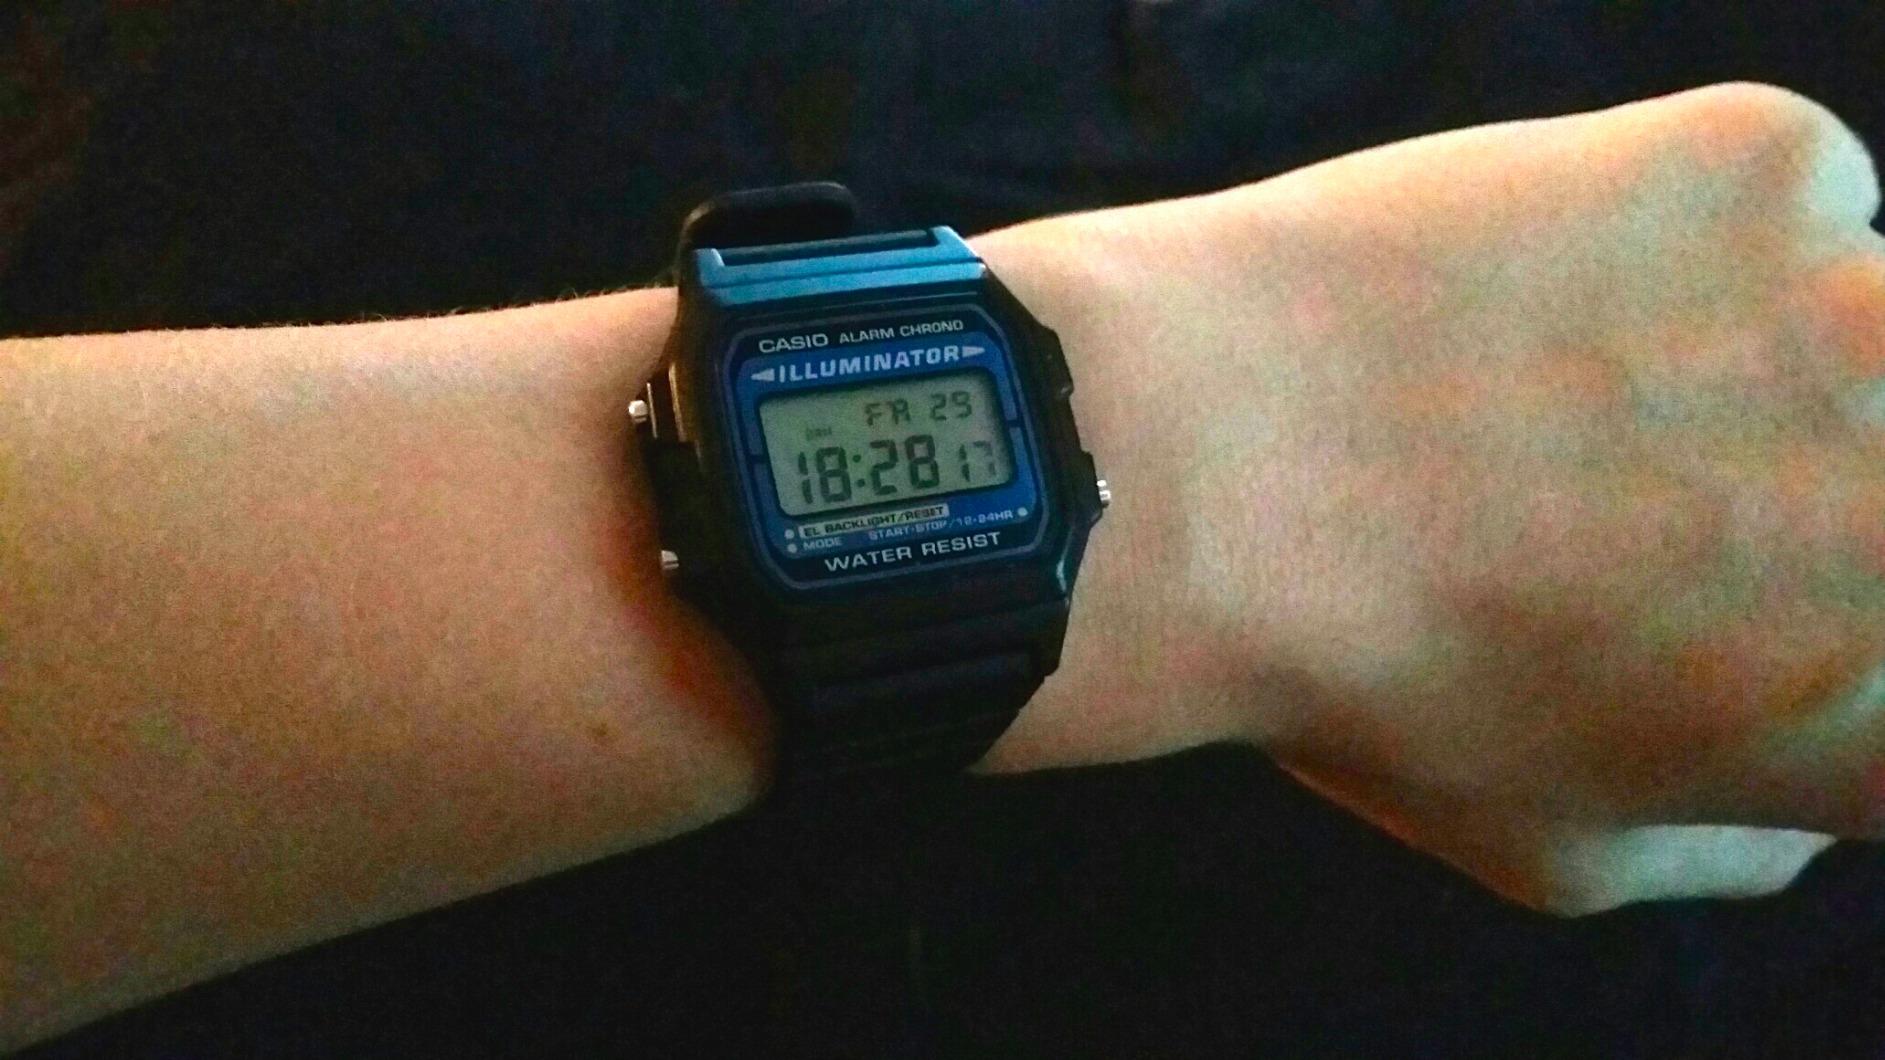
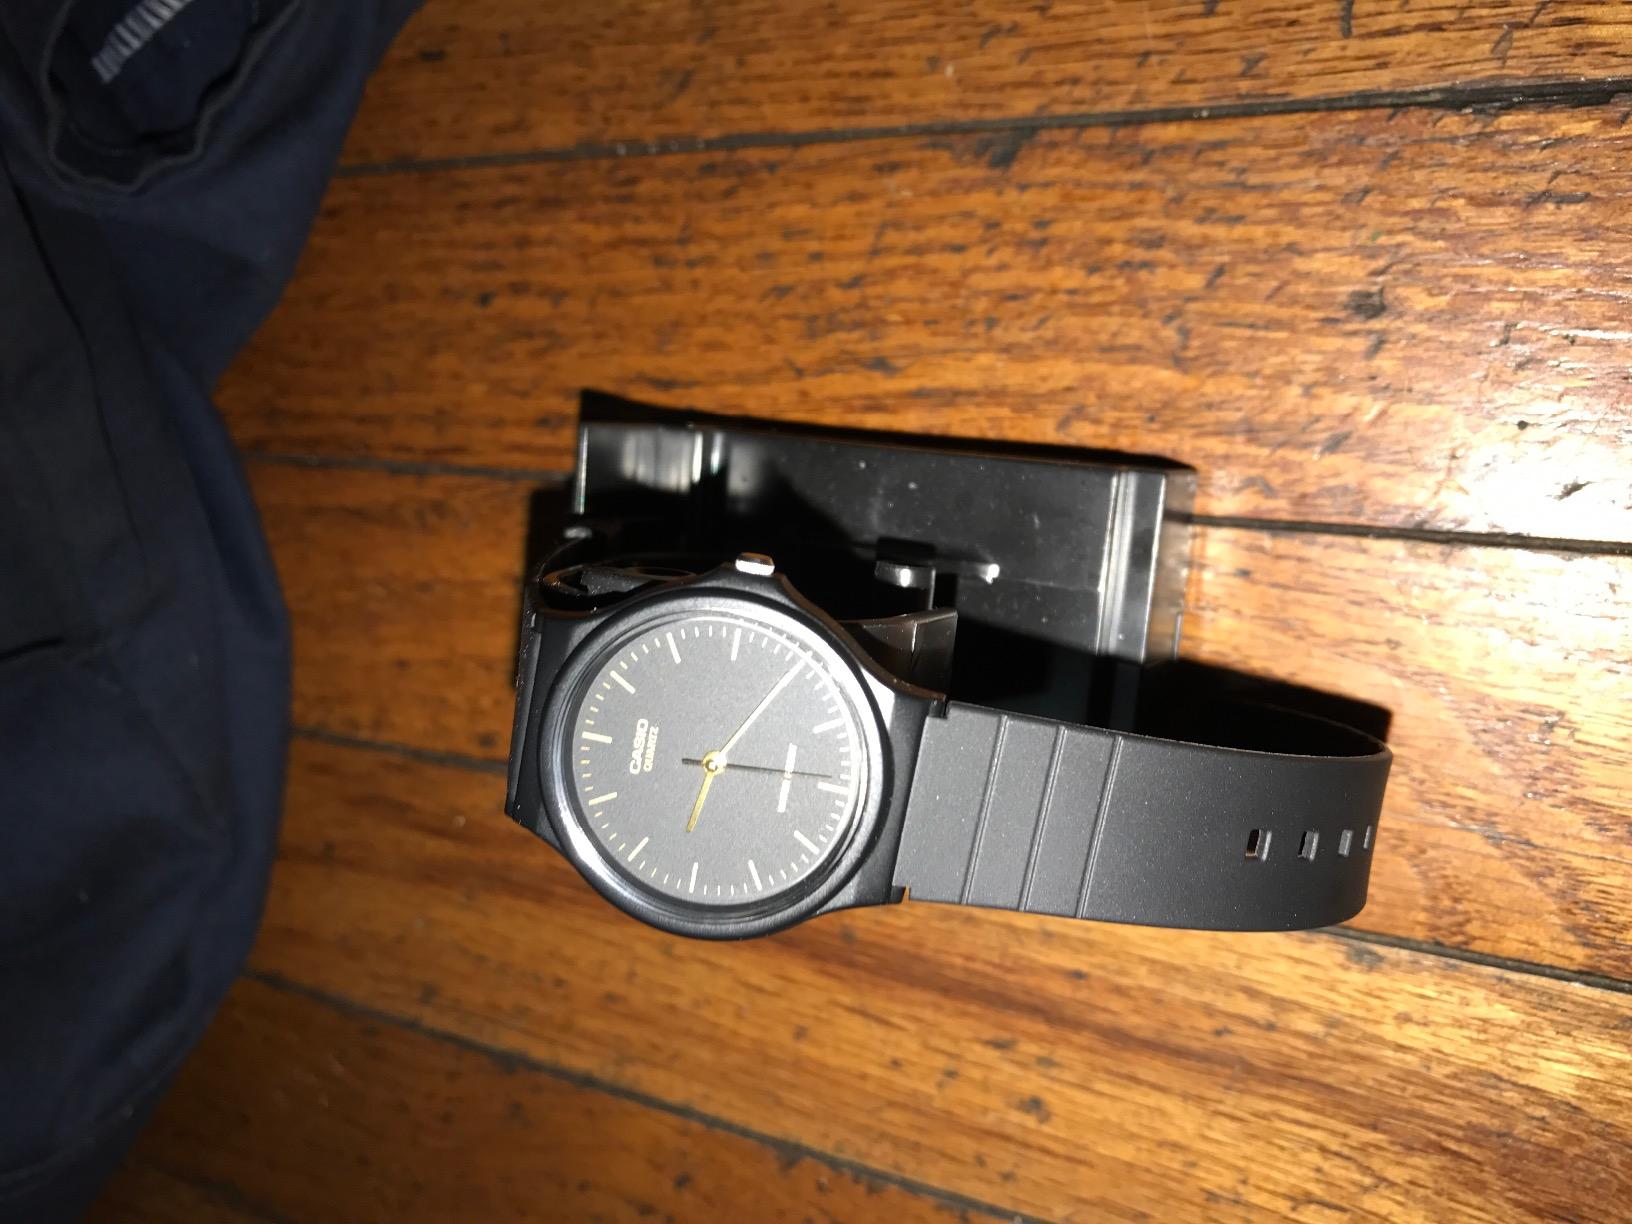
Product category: accessories_watch
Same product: no